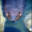
Label: beaver